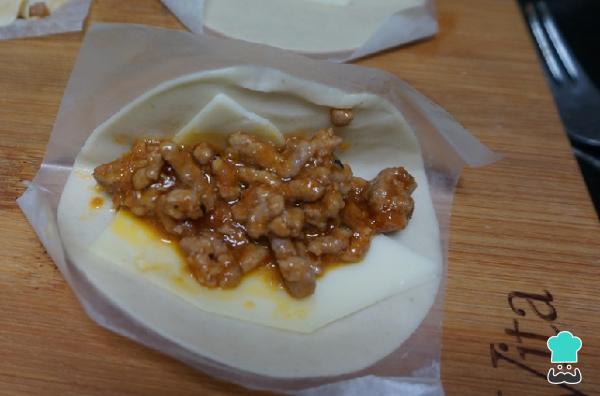
Pondremos las obleas sobre la encimera e iremos poniendo cucharadas del relleno para empanadillas de carne caseras que hemos preparado.